Question: Please indicate a possible affordance area of the axe that can be used for holding
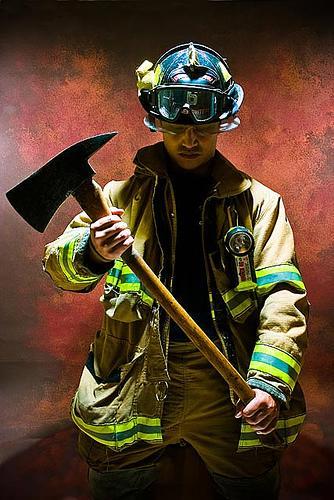
Answer: [71.5, 171.5, 263.5, 415.5]